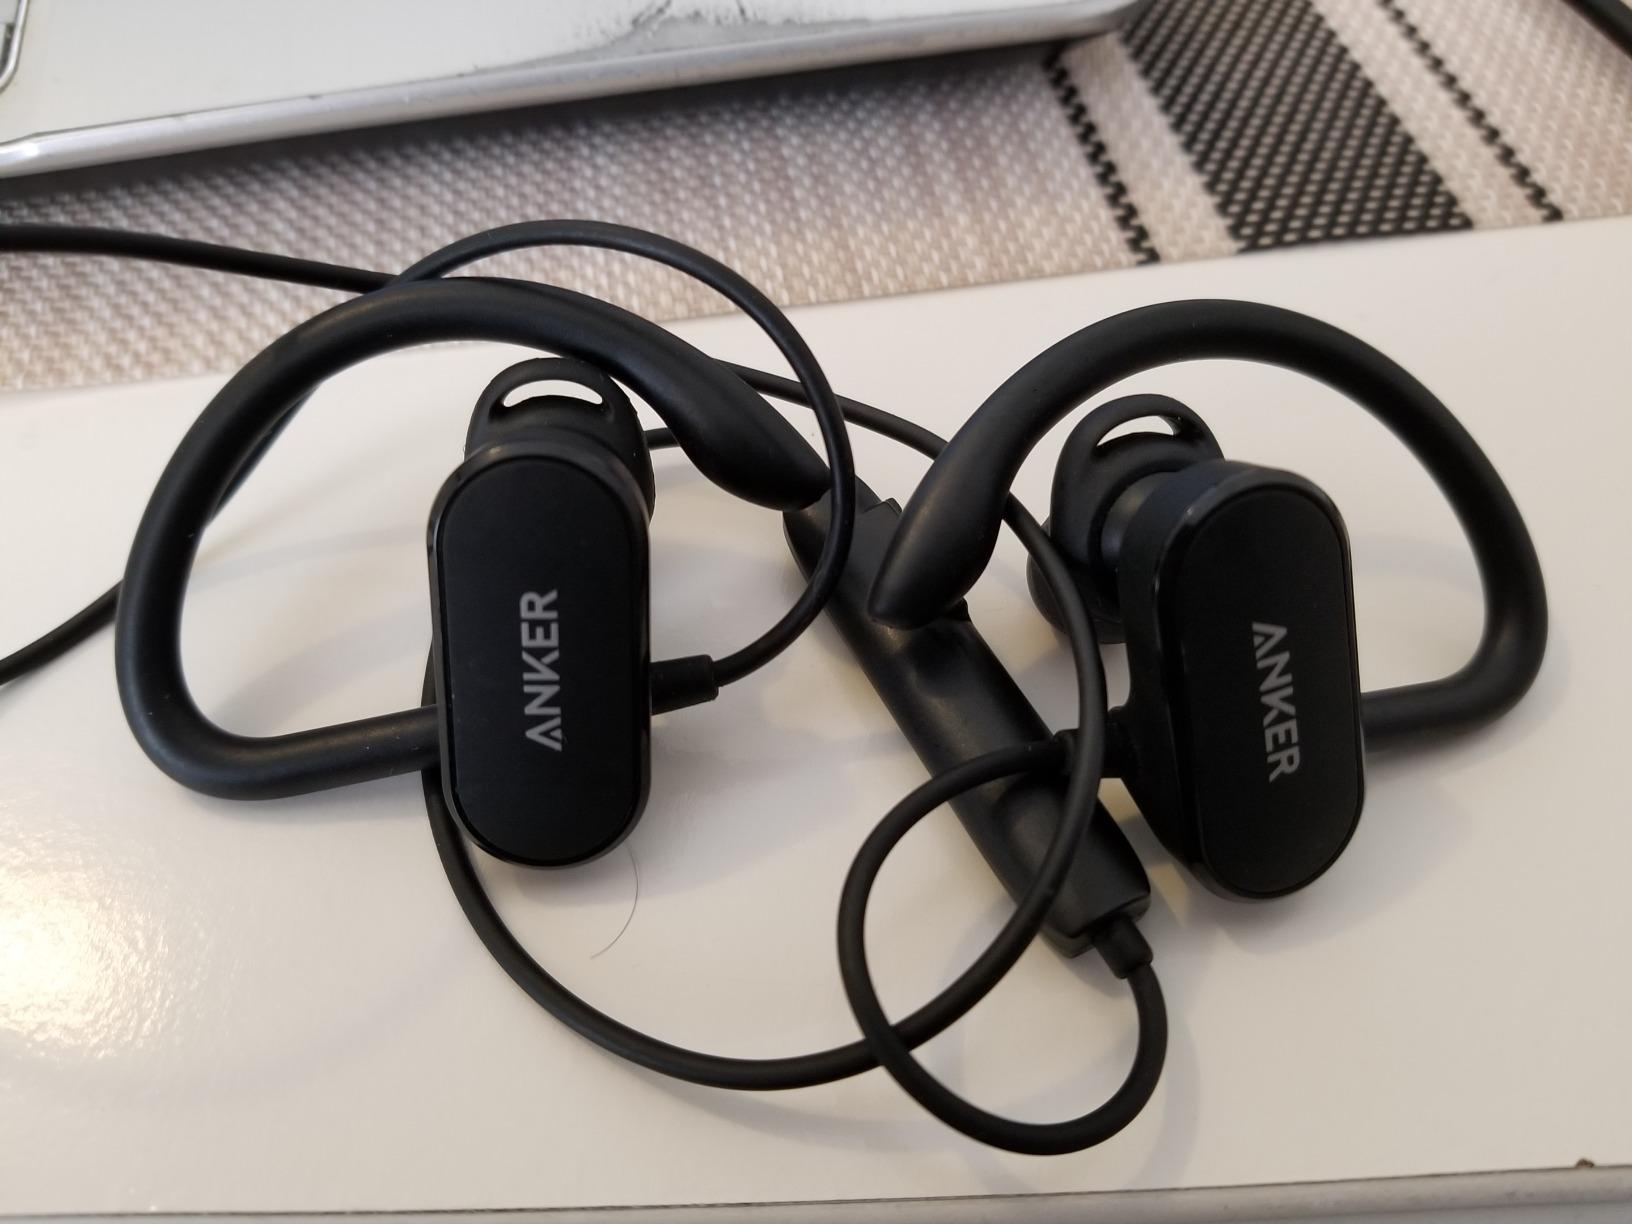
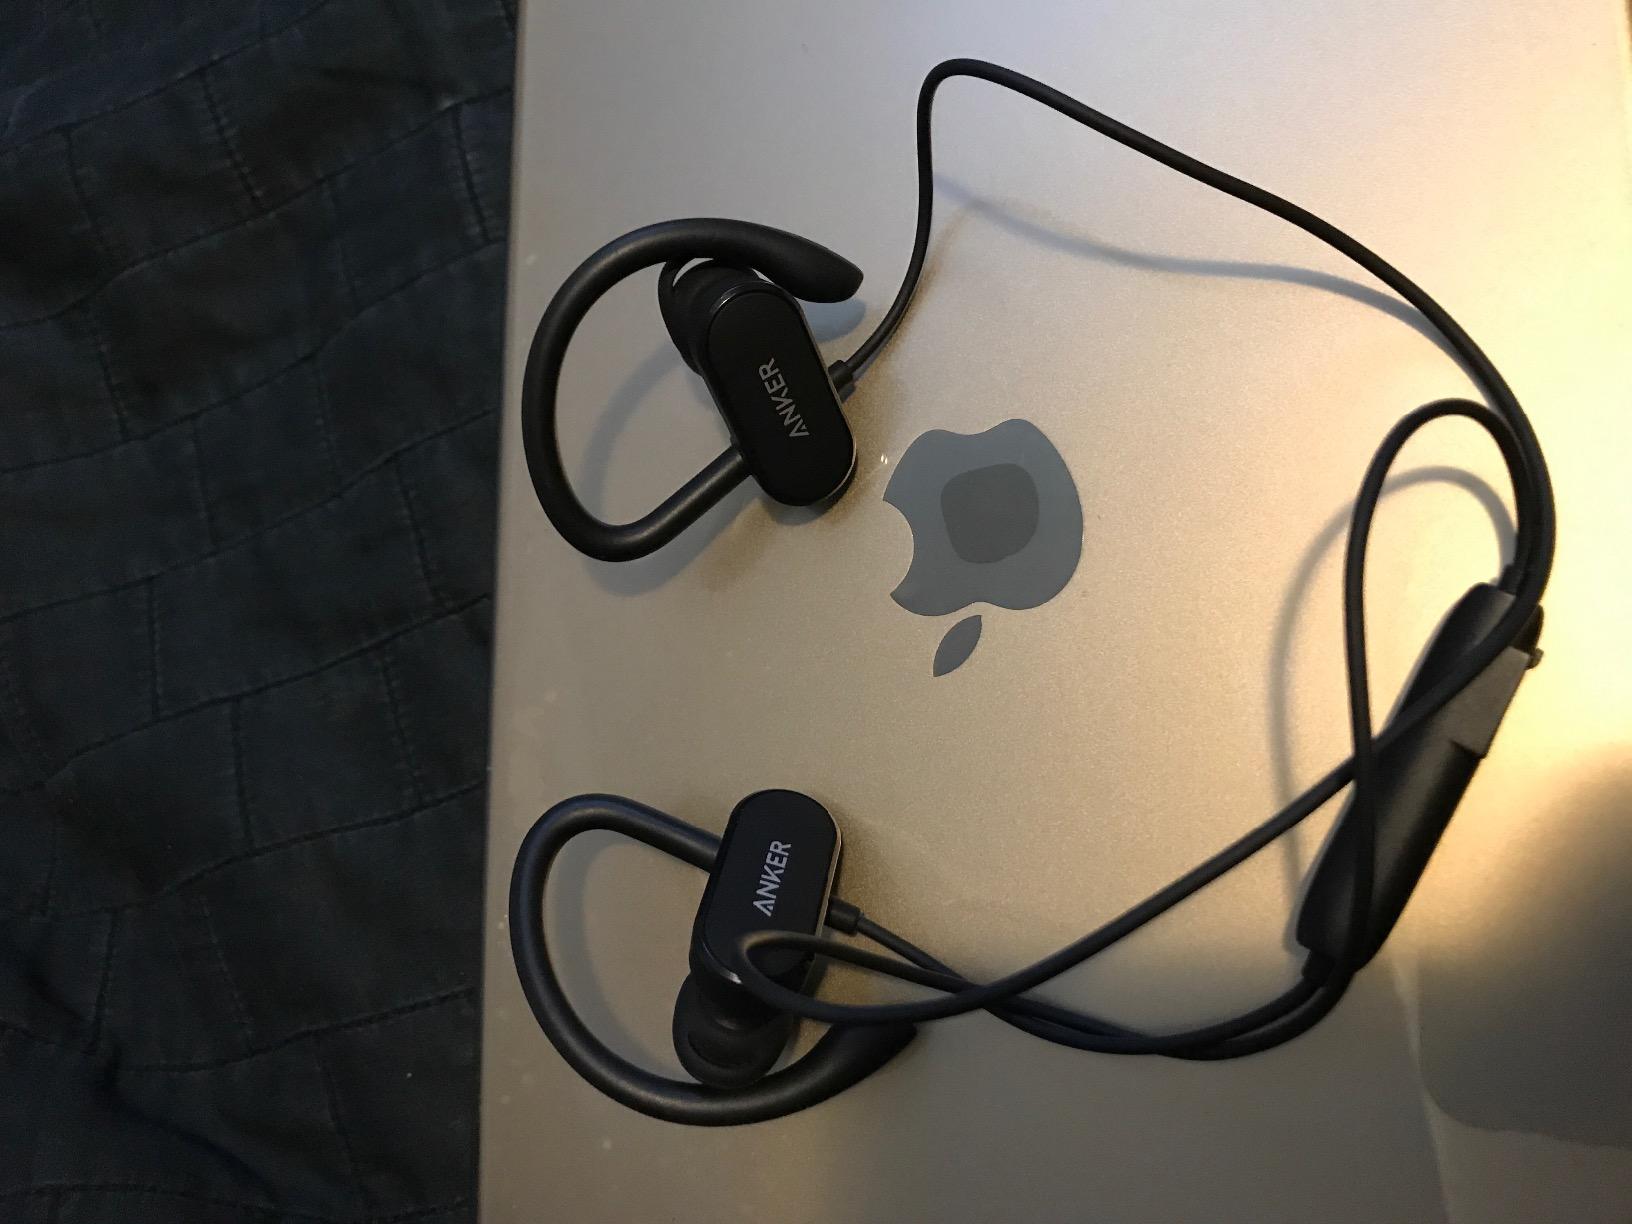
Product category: headphones
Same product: yes